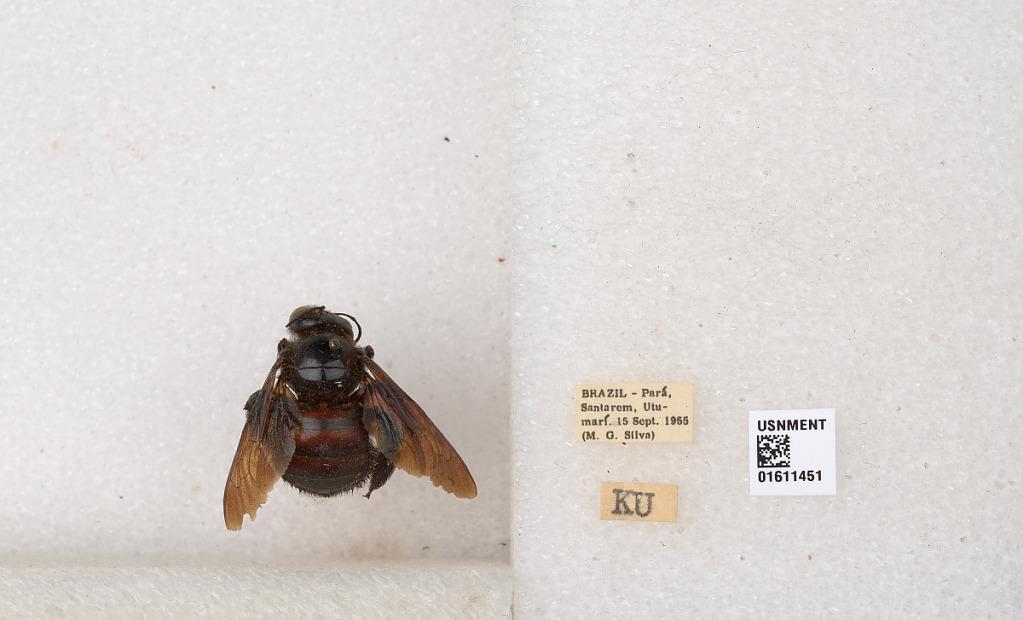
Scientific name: Xylocopa
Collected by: Moure & Michener
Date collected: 1955-9-15
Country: Brazil
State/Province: Para
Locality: Santarem, Utumari